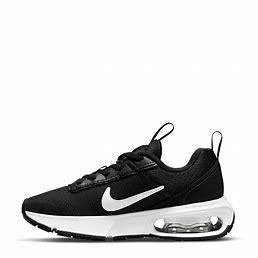
Brand: Nike
Model: Air Max Intrlk Lite